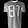
Label: T - shirt / top